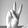
ASL letter: V